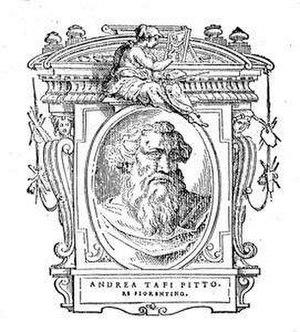
Andrea Tafi est un artiste italien du Trecento cité par Vasari, dont la période d'activité s'étend de 1300 à 1325 environ.